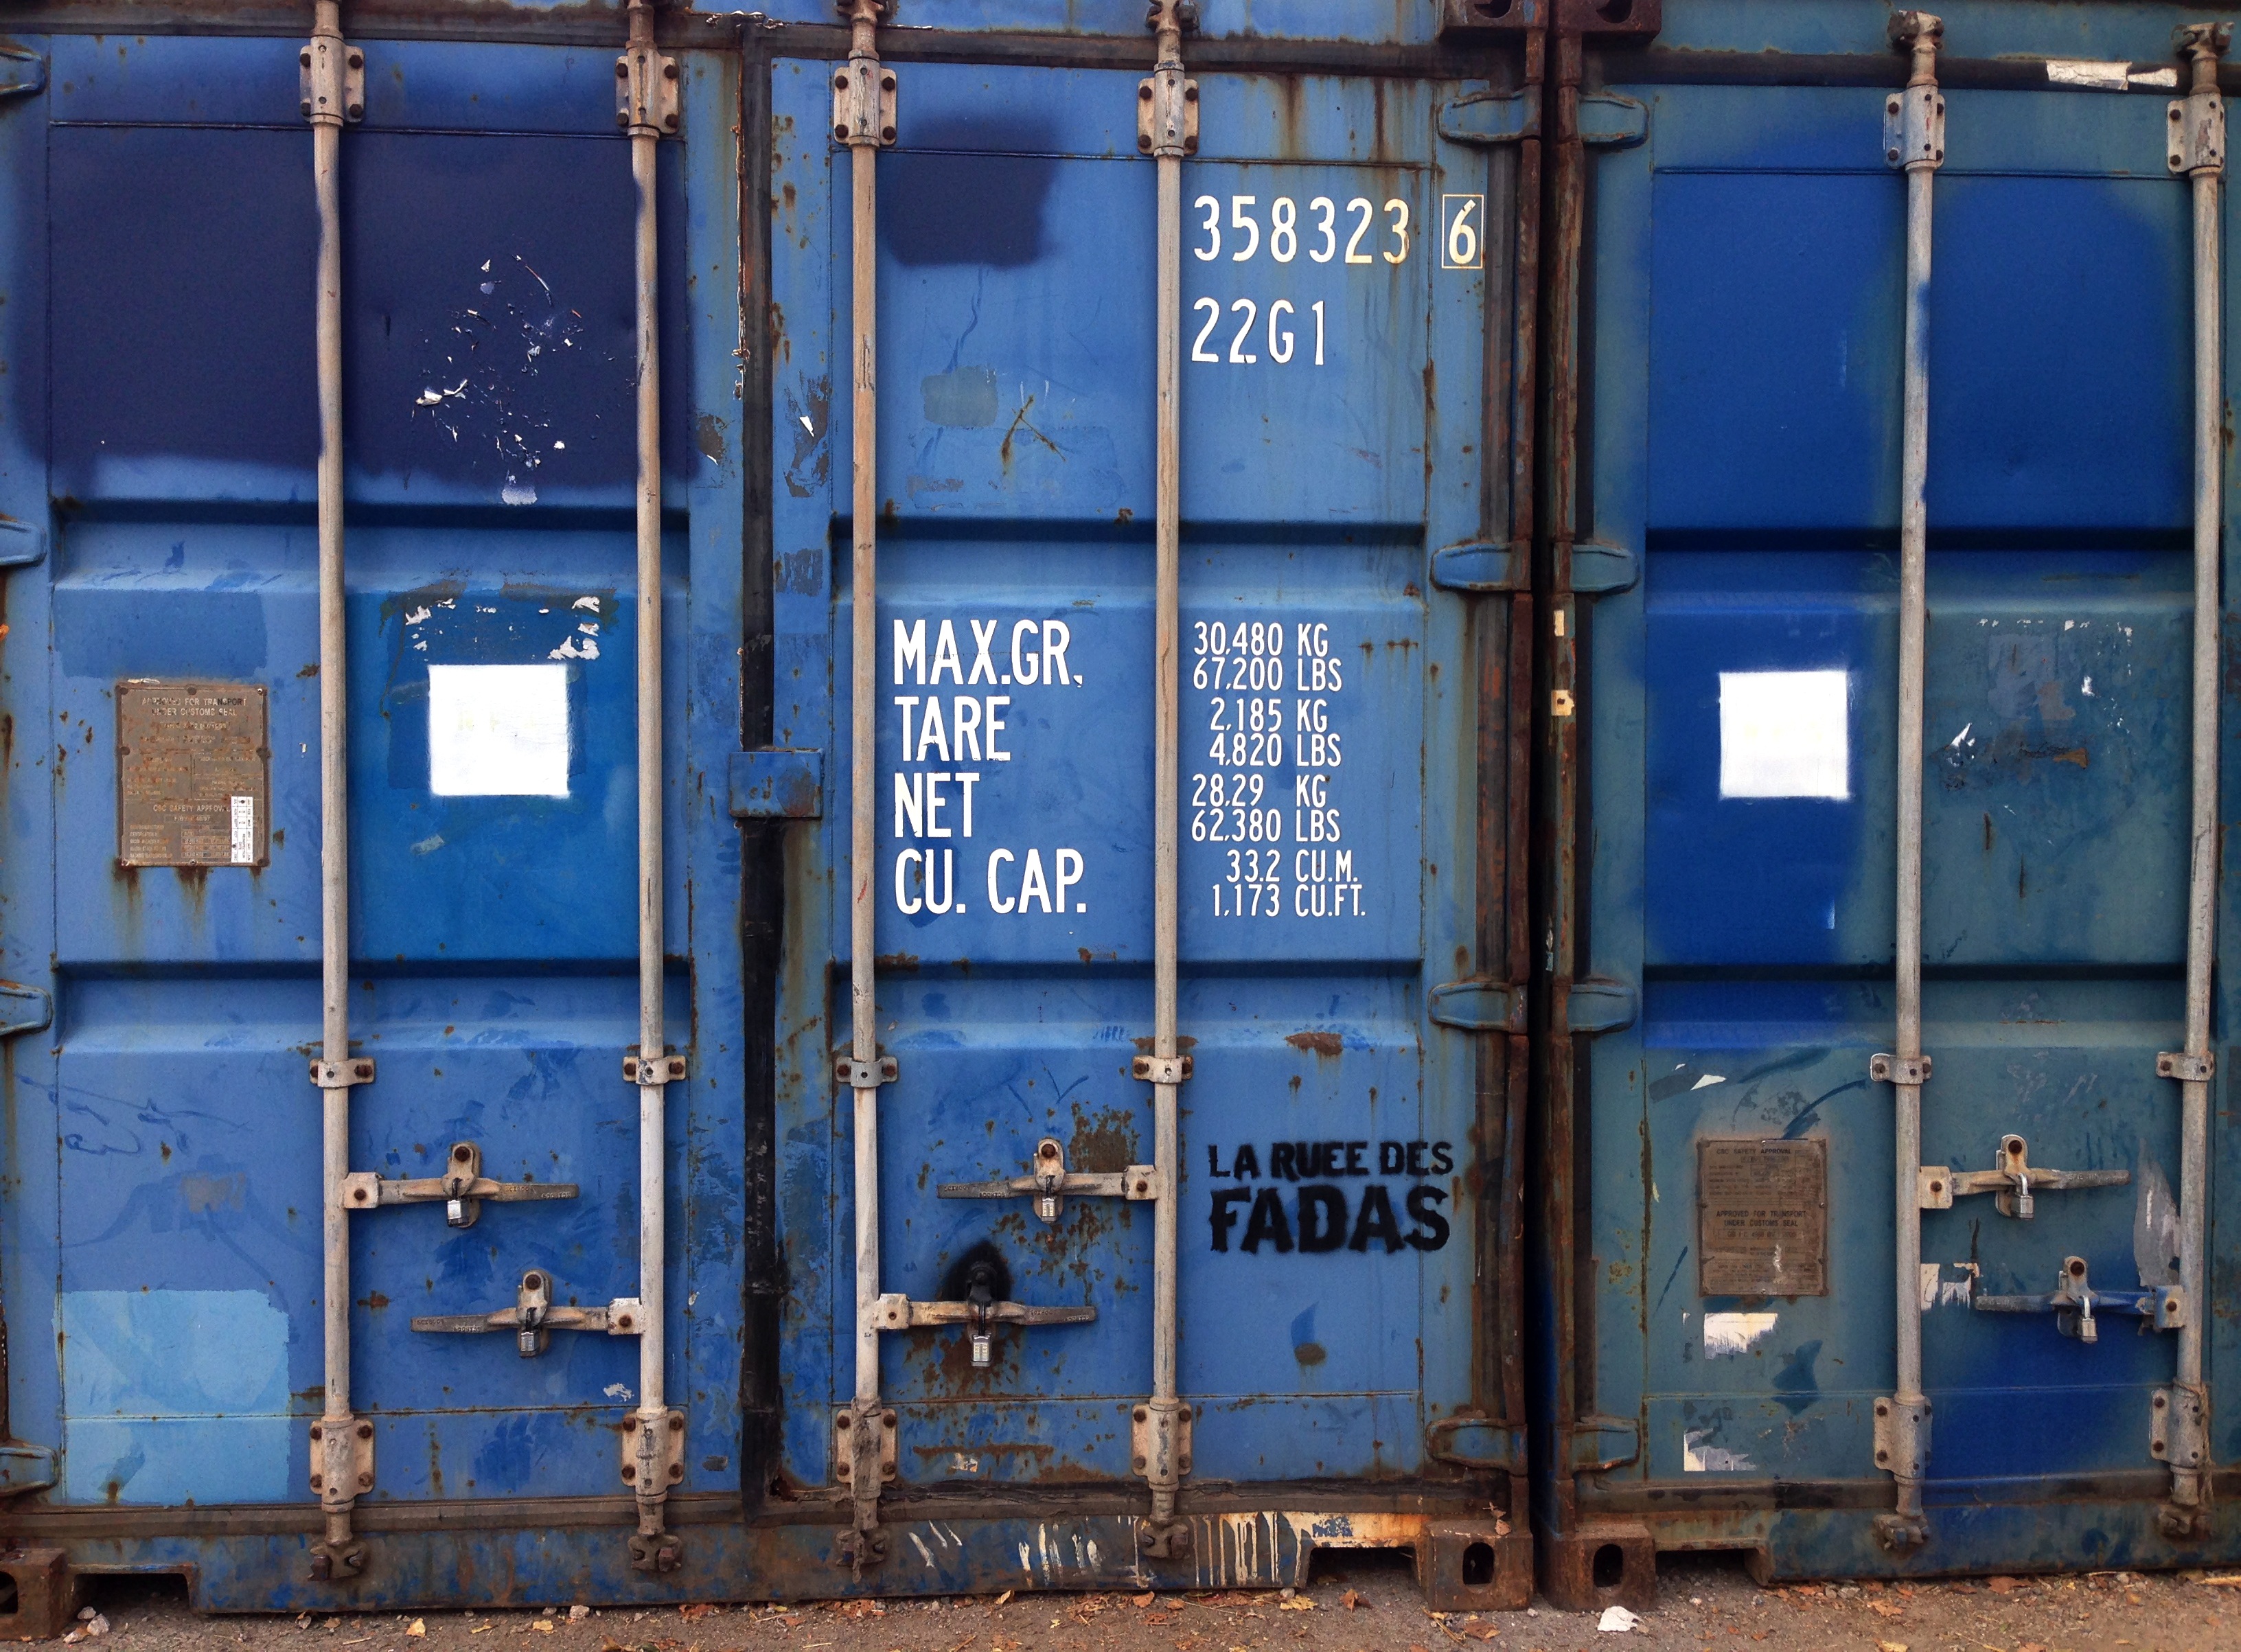
transport, vehicle, metal, blue, industry, electricity, shipping container, container, public toilet, urban area, rolling stock, railroad car, container door